Ducati 899

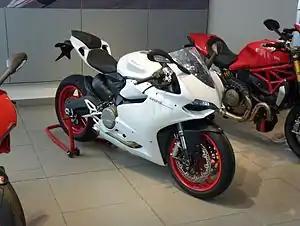

The Ducati 899 Panigale is a sport bike from Ducati, released in 2013 to replace the 848. The motorcycle is named after the small manufacturing town of Borgo Panigale. It has a version of the engine in the previously released 1199 Panigale. Claimed dry weight is . The 899 has a conventional two-sided swingarm, unlike the 1199 which has a single-sided swingarm. The unconventional decision to use a two-sided swingarm on a superbike from Ducati was made because of the substantial upgrades added to the bike including electronically adjustable anti-lock brakes, traction control, electronic braking control, and a quickshifter. This is the first medium-sized Ducati that uses the Superquadro engine.